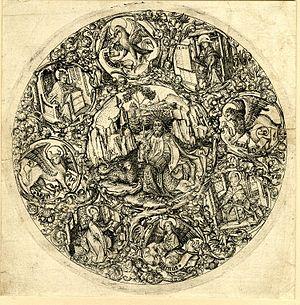
Maître E. S. Saint Jean Baptiste et l'agneau de Dieu L. 149
Le Maître E. S. est un graveur, orfèvre et dessinateur allemand anonyme du gothique tardif, né vers 1420 et mort vers 1468, actif dans la région du Rhin supérieur.